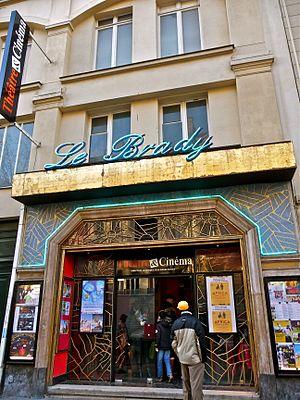
Jean-Paul Adam Mokiejewski, dit Jean-Pierre Mocky, né le 6 juillet 1929 à Nice et mort à Paris le 8 août 2019, est un réalisateur, scénariste, acteur et producteur de cinéma français. Son œuvre compte plus de soixante longs métrages et quarante épisodes de série pour la télévision.
Le Brady est un cinéma parisien inauguré en 1956, situé 39 boulevard de Strasbourg dans le 10ᵉ arrondissement. Il a été fréquenté entre autres par François Truffaut, et a été racheté par Jean-Pierre Mocky en 1994, qui l'a revendu en 2011.